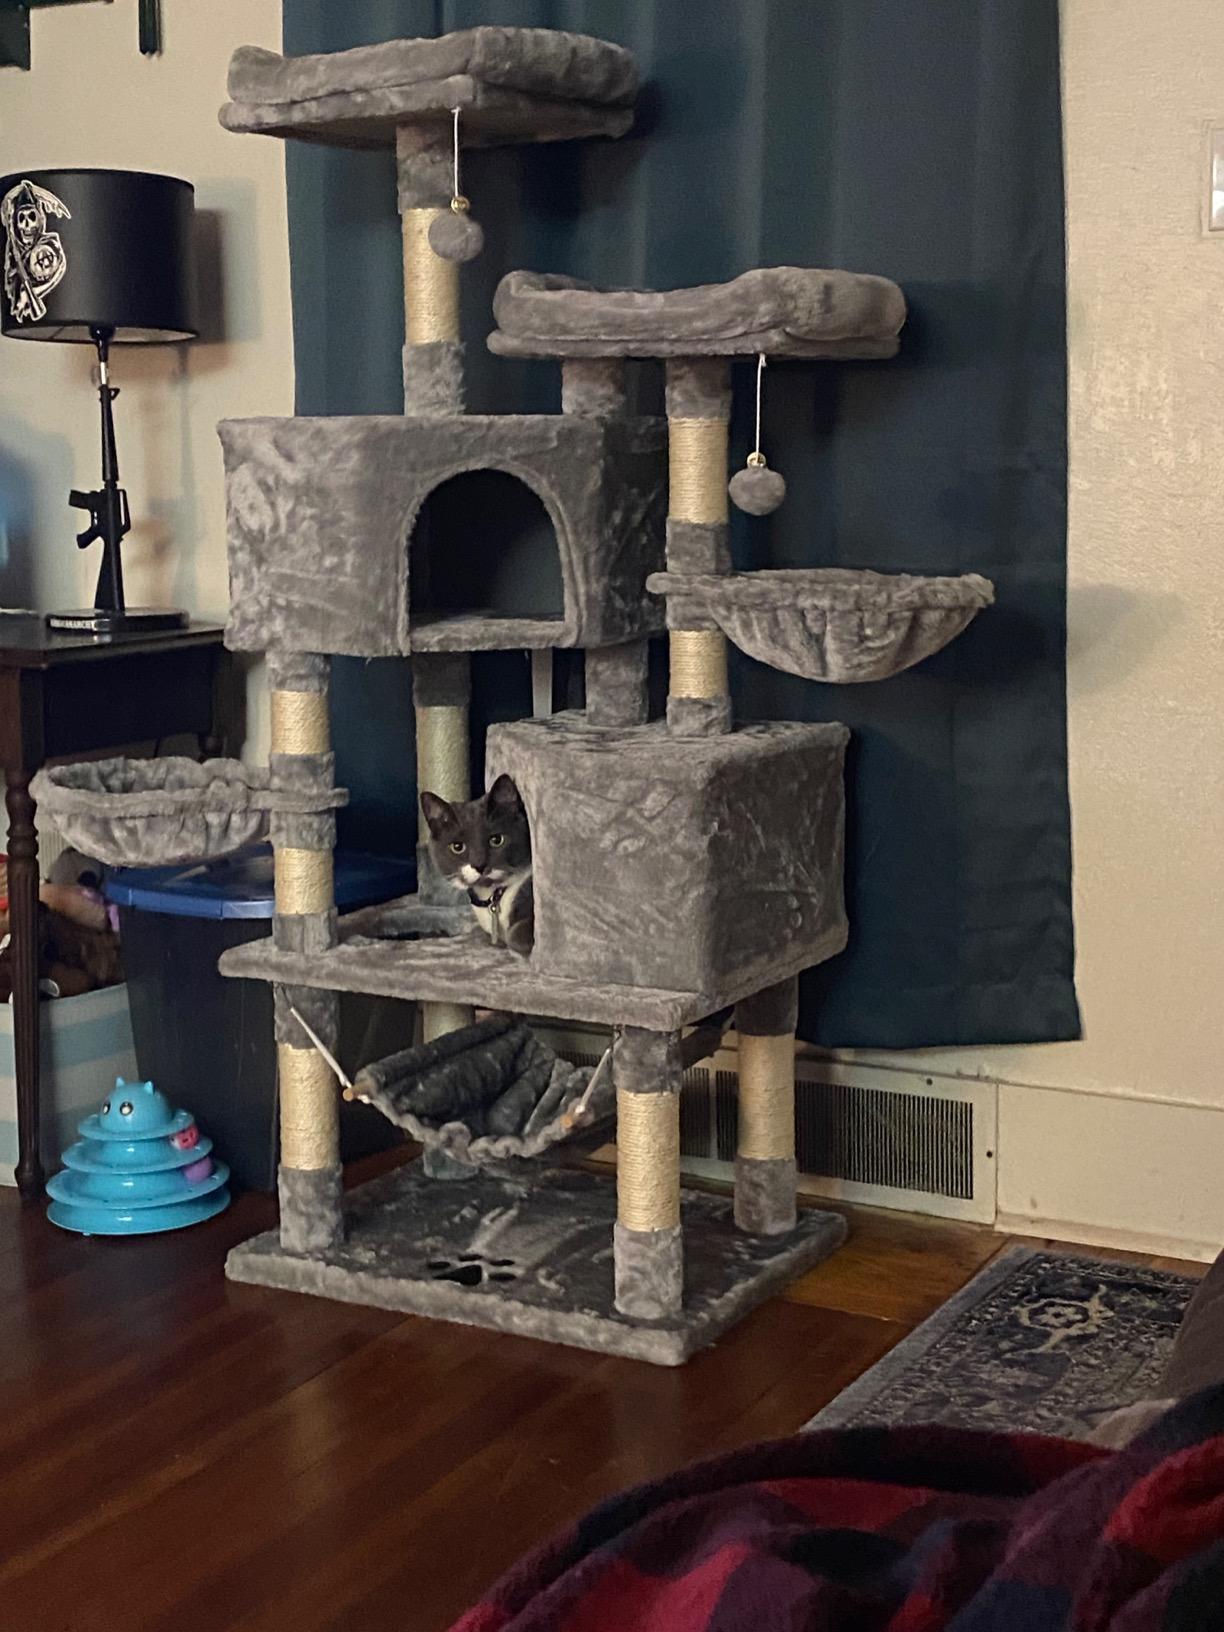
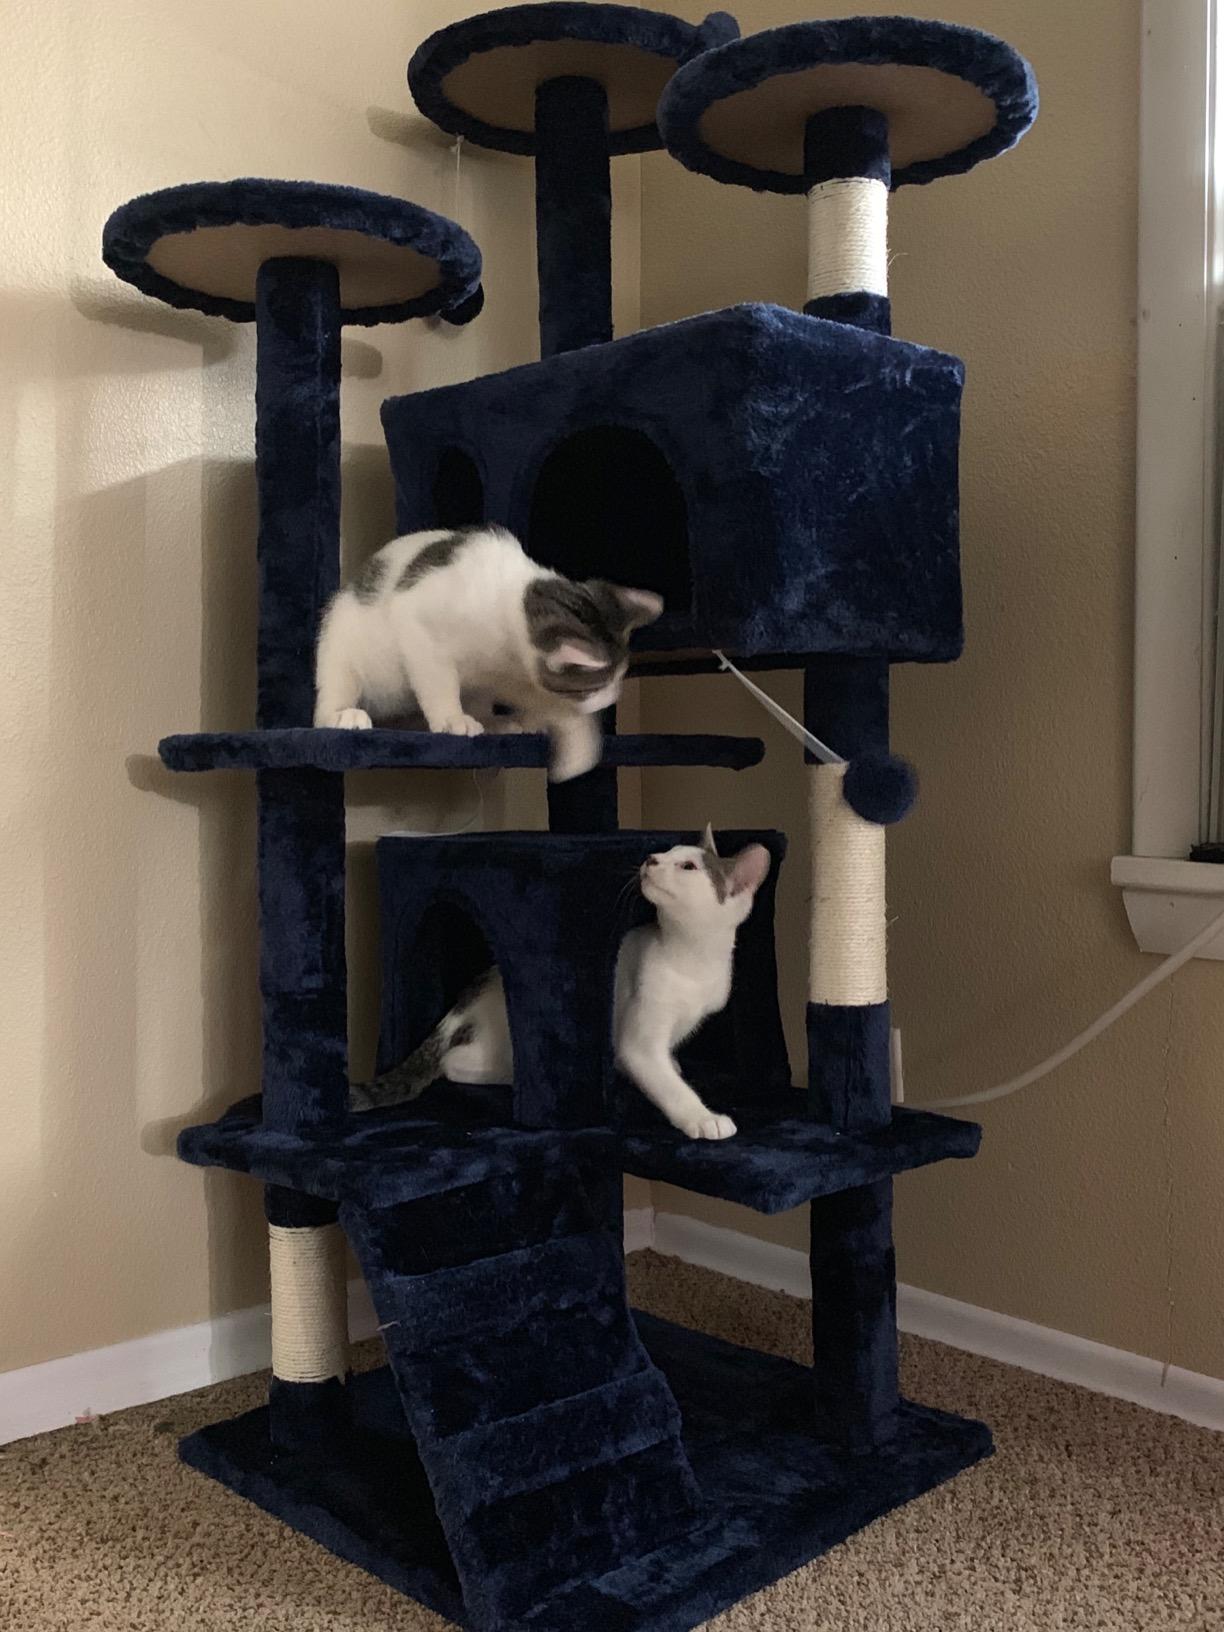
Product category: items_cat tree
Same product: no